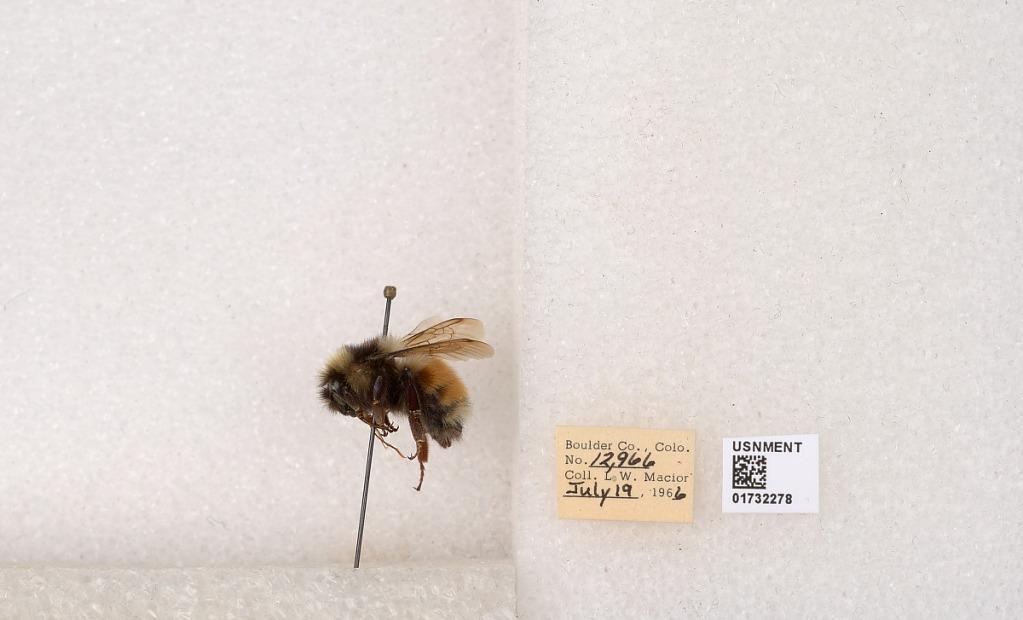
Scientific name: Bombus (Pyrobombus) sylvicola Kirby
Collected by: L. Macior
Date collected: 1966-7-19
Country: United States
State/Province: Colorado
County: Boulder
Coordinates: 40.0163, -105.294